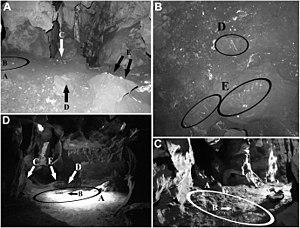
Les grottes de Rising Star sont un système karstique situé près de Johannesbourg, dans la zone des sites des hominidés fossiles d'Afrique du Sud. Ce site a livré, au cours de fouilles menées depuis 2013, plus de 1 700 éléments fossiles d'hominines. Le 10 septembre 2015, une étude attribue ces fossiles à une nouvelle espèce, Homo naledi. Naledi signifie « étoile » en Sesotho et fait référence au nom du site.